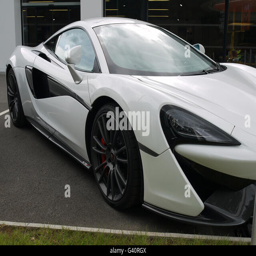
the supercar seen at the dealership